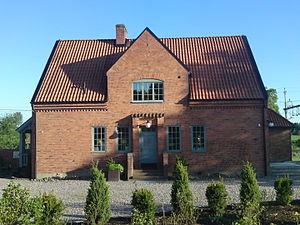
La gare de Sya est une gare ferroviaire suédoise, fermée, située à Sya, sur le territoire de la commune de Mjölby, dans le comté d'Östergötland.